Governments of Mohammad Mosaddegh

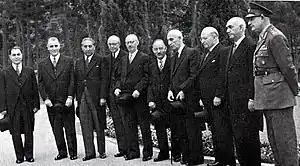
Mosaddegh and his first cabinet members

The premiership of Mohammad Mosaddegh began when his first government was formed on 28 April 1951 and ended on 19 August 1953, when his second government was overthrown by the American–British backed coup d'état. During the time, the two cabinets of Mosaddegh took control except for a brief period between 16 and 21 July 1952, in which Ahmad Qavam was the Prime Minister, taking office due to resignation of Mosaddegh from premiership and deposed by Shah after five days of mass demonstrations.